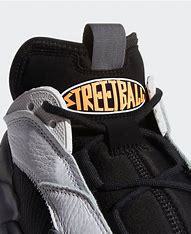
Brand: adidas
Model: Streetball Basketball